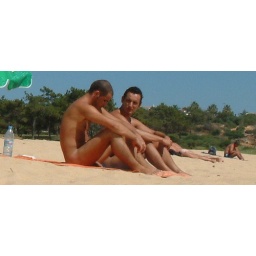
Ronaldo and Luis sitting on the Black Horse beach near Vale do Lobo